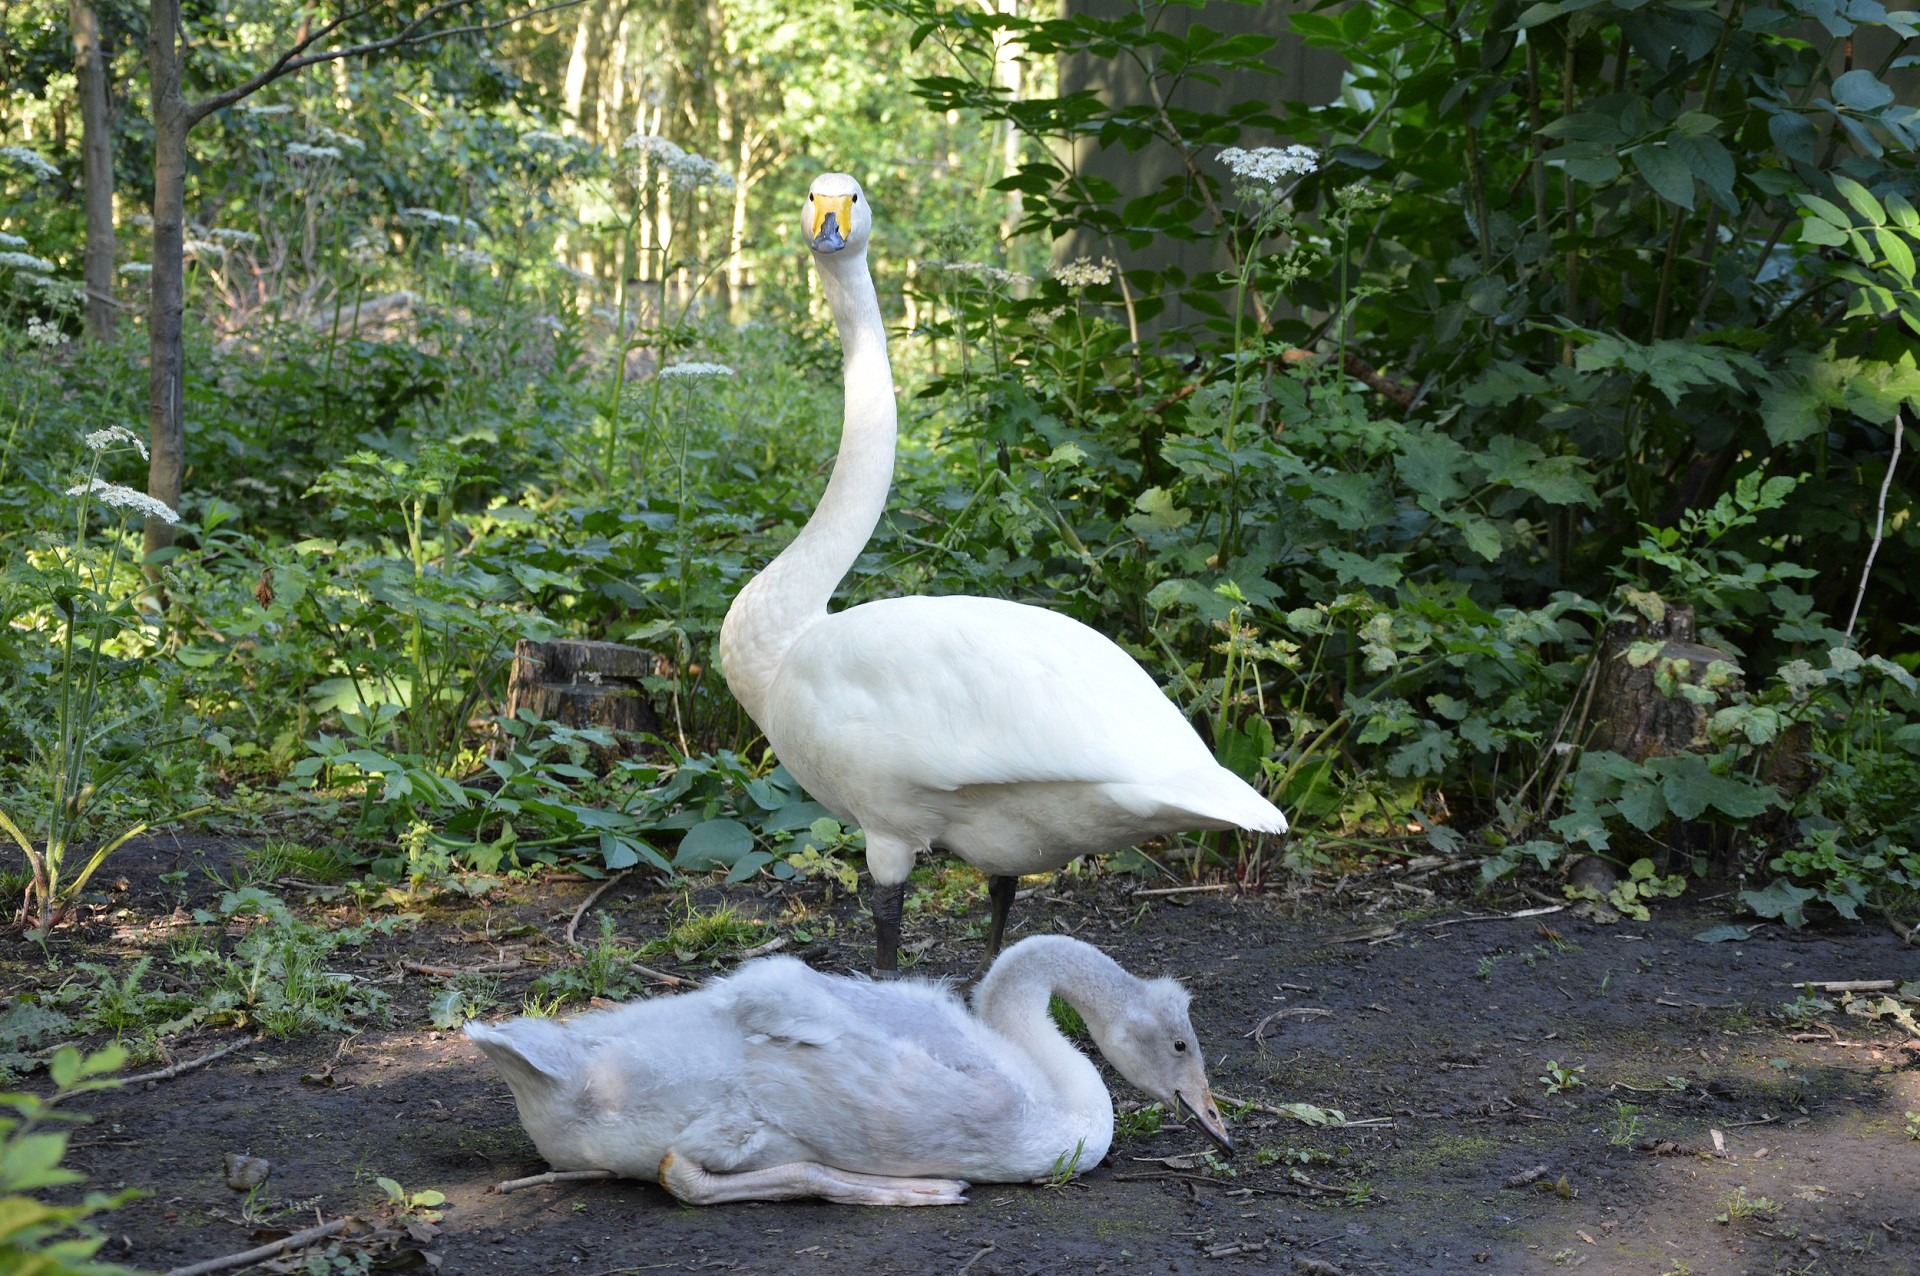
nature, outdoor, wilderness, bird, animal, fly, wildlife, wild, zoo, young, beak, mammal, freedom, feather, avian, fauna, majestic, swan, wings, goose, vertebrate, creature, waterfowl, water bird, ducks geese and swans